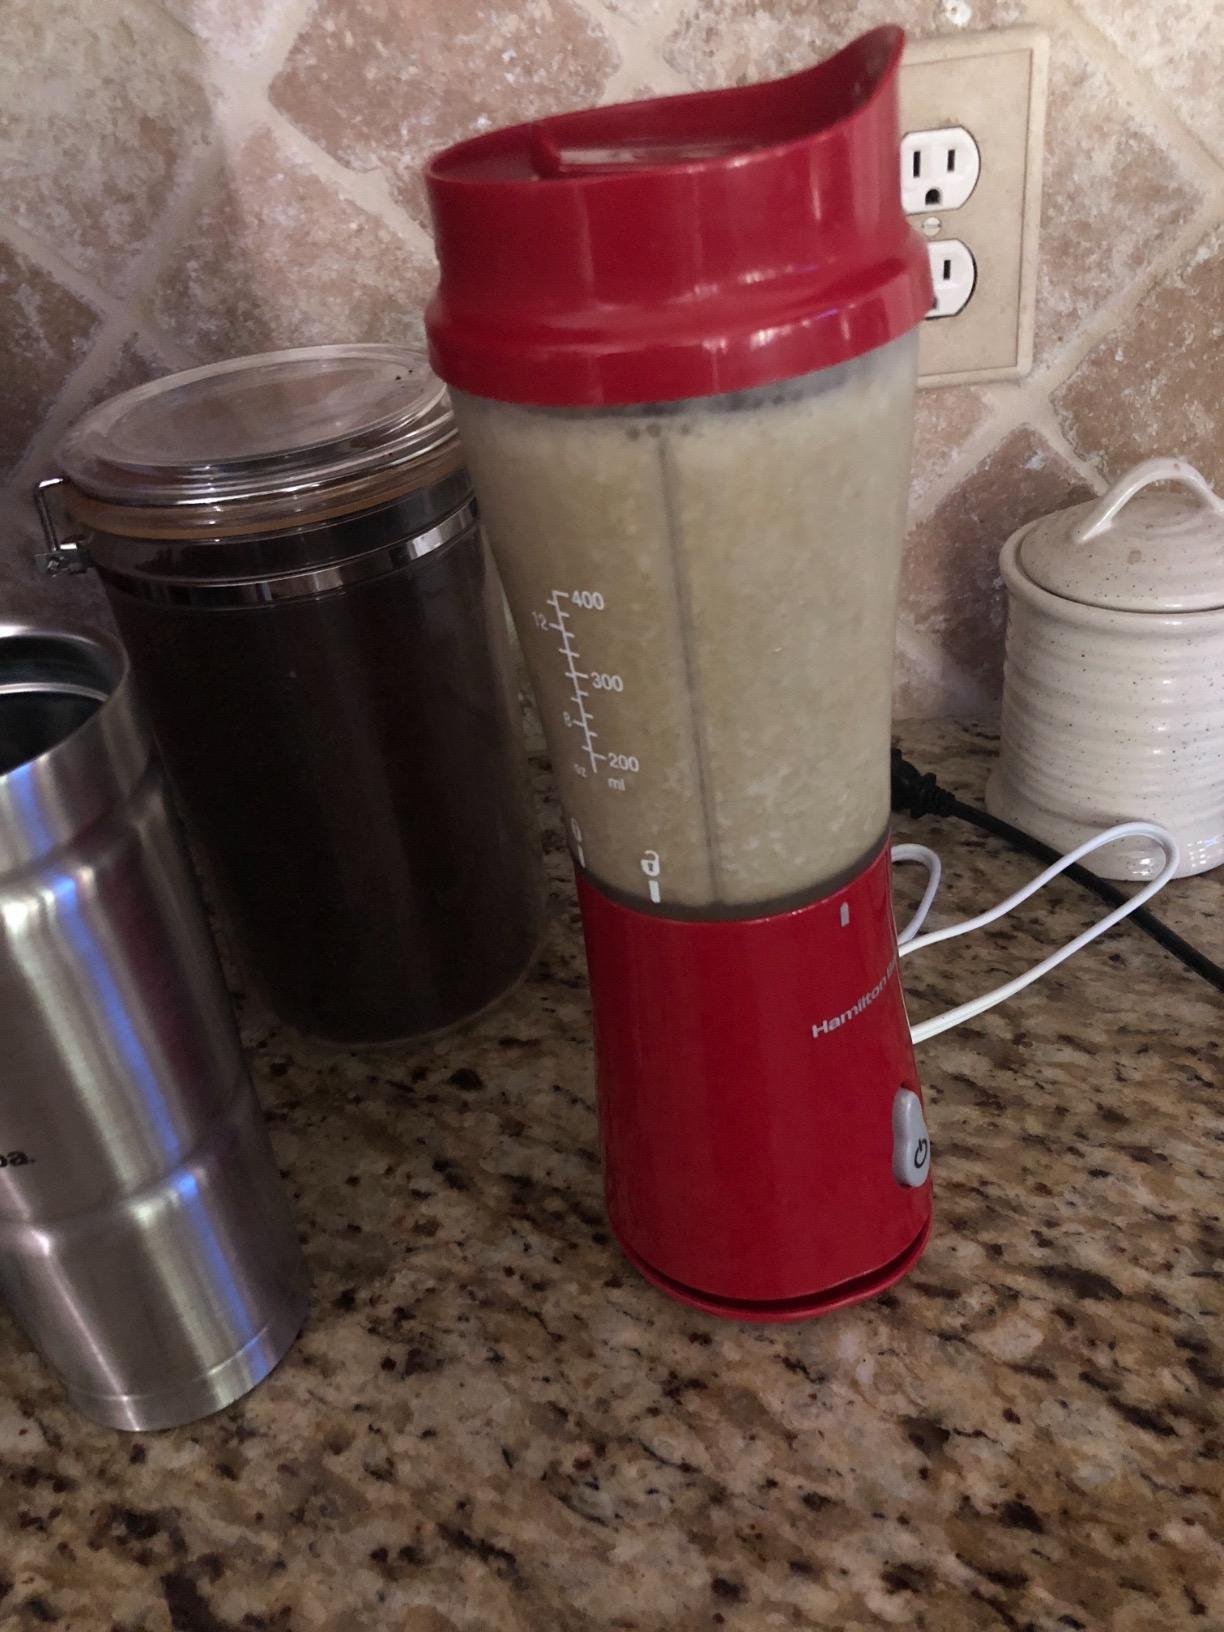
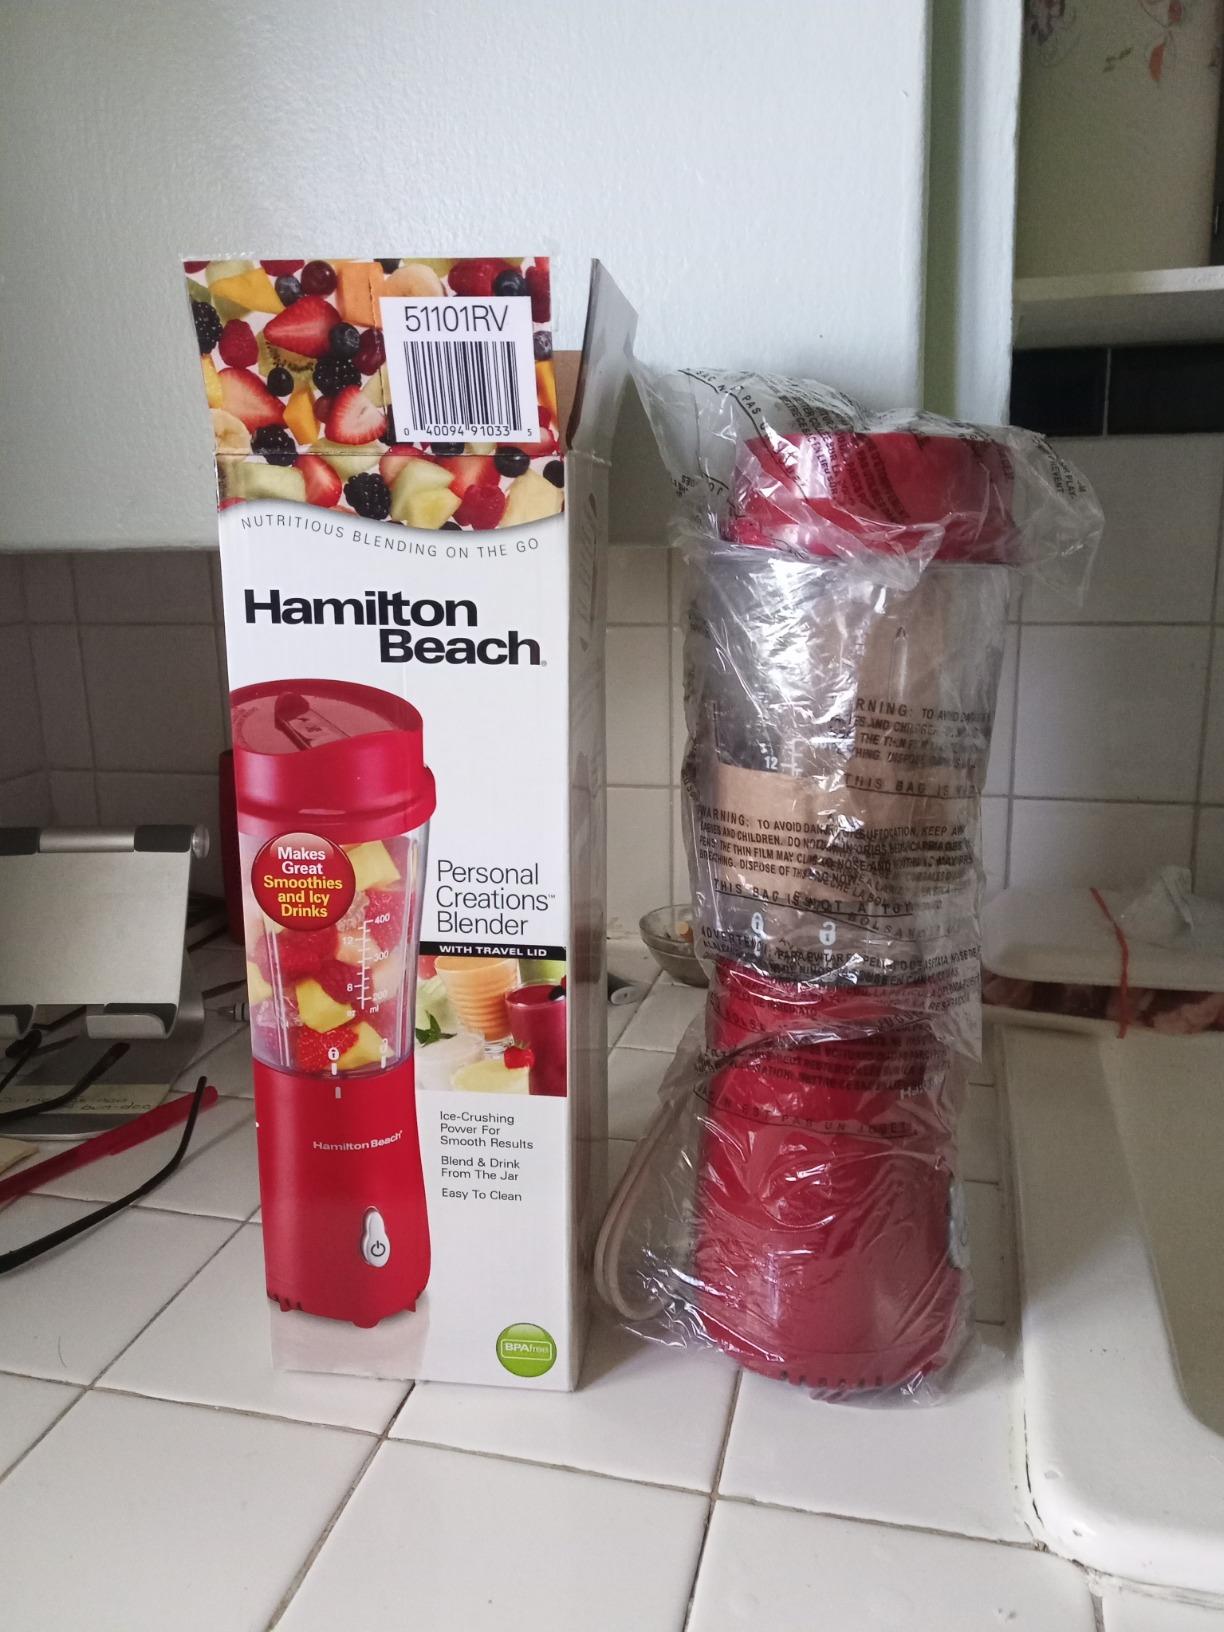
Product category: items_blender
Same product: yes